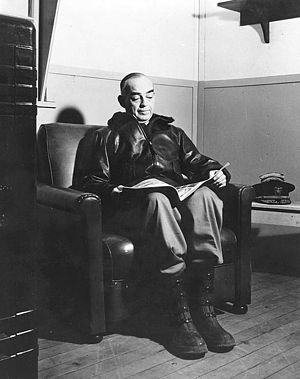
Thomas Cassin Kinkaid, né le 3 avril 1888 à Hanover et mort le 17 novembre 1972 à Bethesda, est un amiral américain de la Seconde Guerre mondiale. Il a notamment participé en tant que commandant de la Task Force 16 qui comprenait l'USS Enterprise, aux combats devant Guadalcanal à partir d'août 1942, et a commandé la VIIᵉ Flotte de fin 1943, jusqu'après la fin de la guerre.